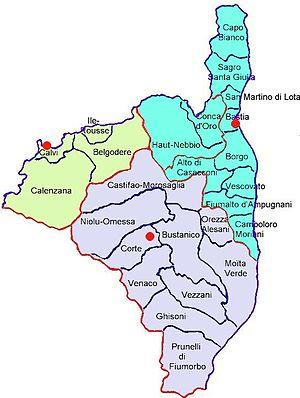
Arrondissements de Haute-Corse. Divisions administratives, localisation des arrondissements, cantons électoraux. Corsu: E ghjure bastiacce, calvesi è curtinesi Italiano: Circondari di Bastia, Calvi e Corte, Corsica
Le gang de la Brise de mer est un groupement criminel corse actif depuis la fin des années 1970 qui doit son nom à celui d'un bar du vieux port de Bastia, en Haute-Corse, lieu de réunion pour certains de ses membres.